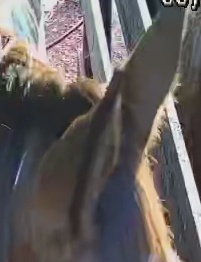
Face region: ears (position_of_ears)
Pain indicator: not_present